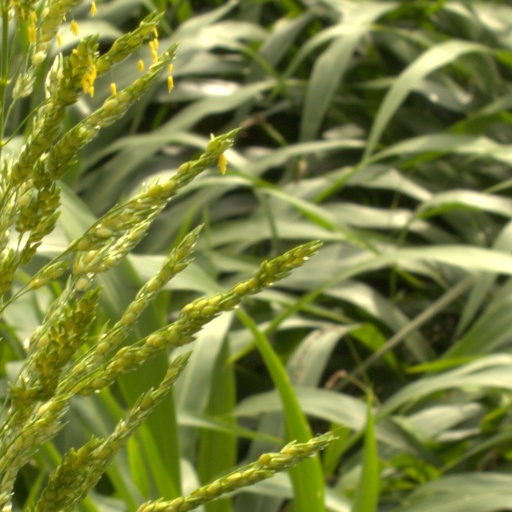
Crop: sorghum